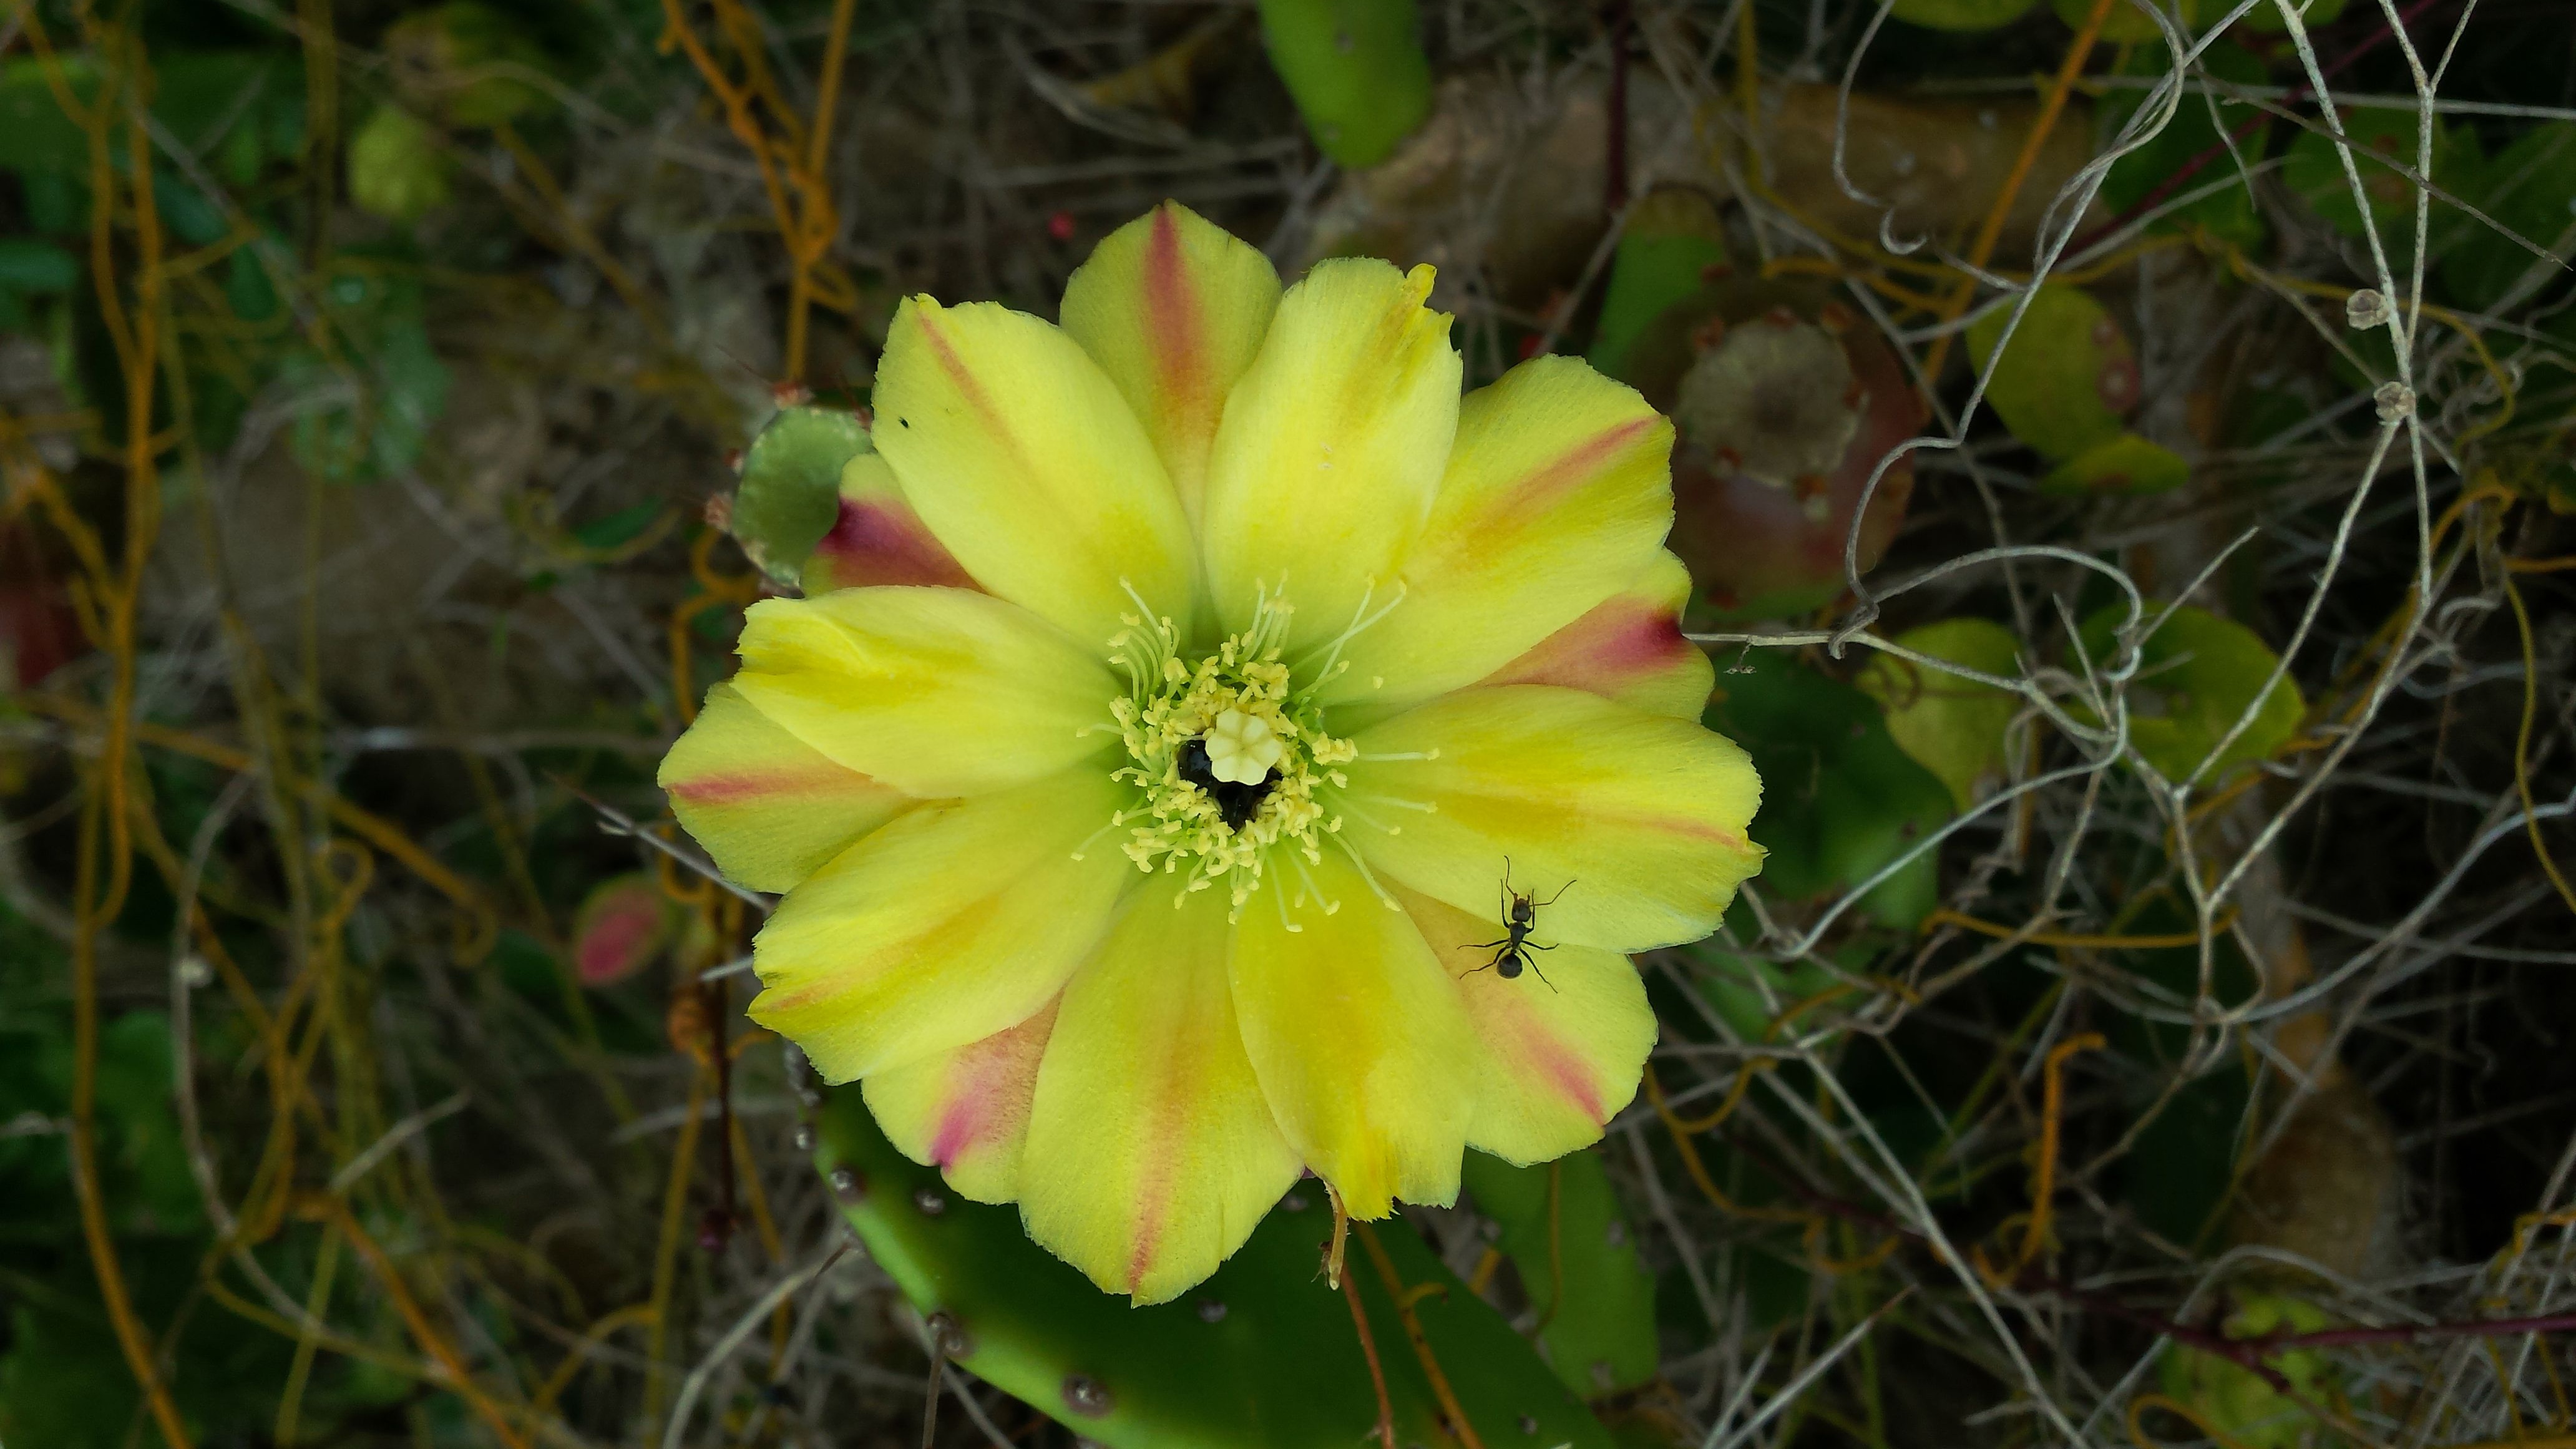
nature, cactus, plant, flower, petal, botany, yellow, flora, wildflower, ant, sandbank, macro photography, flowering plant, plant stem, land plant, hedgehog cactus